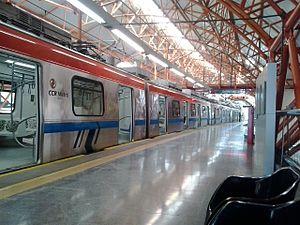
Salvador, appelée aussi Salvador de Bahia, est une ville du Brésil, capitale de l'État de Bahia. Elle est située dans l'Est du pays sur une péninsule bordant la baie de Tous les Saints sur l'océan Atlantique. C'est le port principal de la région Recôncavo Baiano. Avec 2 902 927 habitants en 2014, c'est la plus grande ville du nord-est brésilien et la 3ᵉ plus grande ville du pays, après São Paulo et Rio de Janeiro.
Le métro de Salvador est un réseau de lignes de métro desservant la ville de Salvador capitale de l'État de Bahia au Brésil peuplée d'environ 3 millions d'habitants. La première ligne a été inaugurée en 2014 et le réseau, toujours en cours de développement fin 2017, comporte 2 lignes totalisant 29 kilomètres.